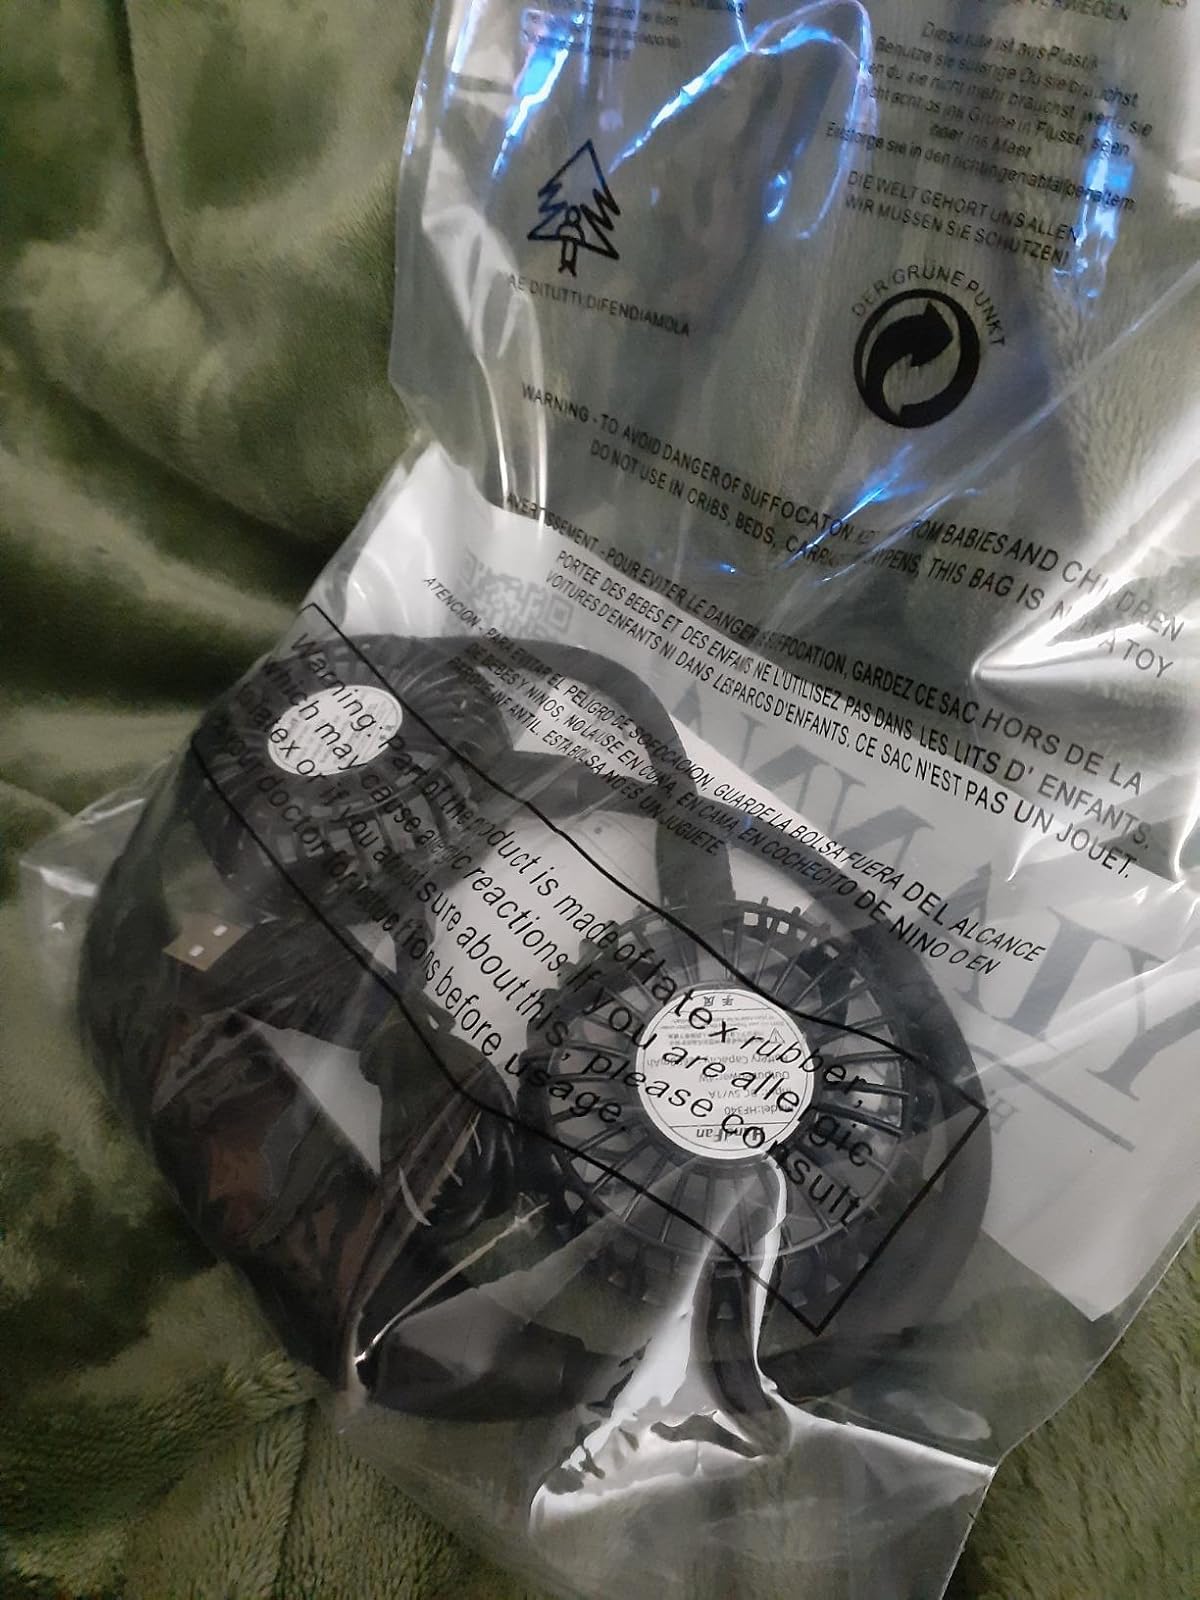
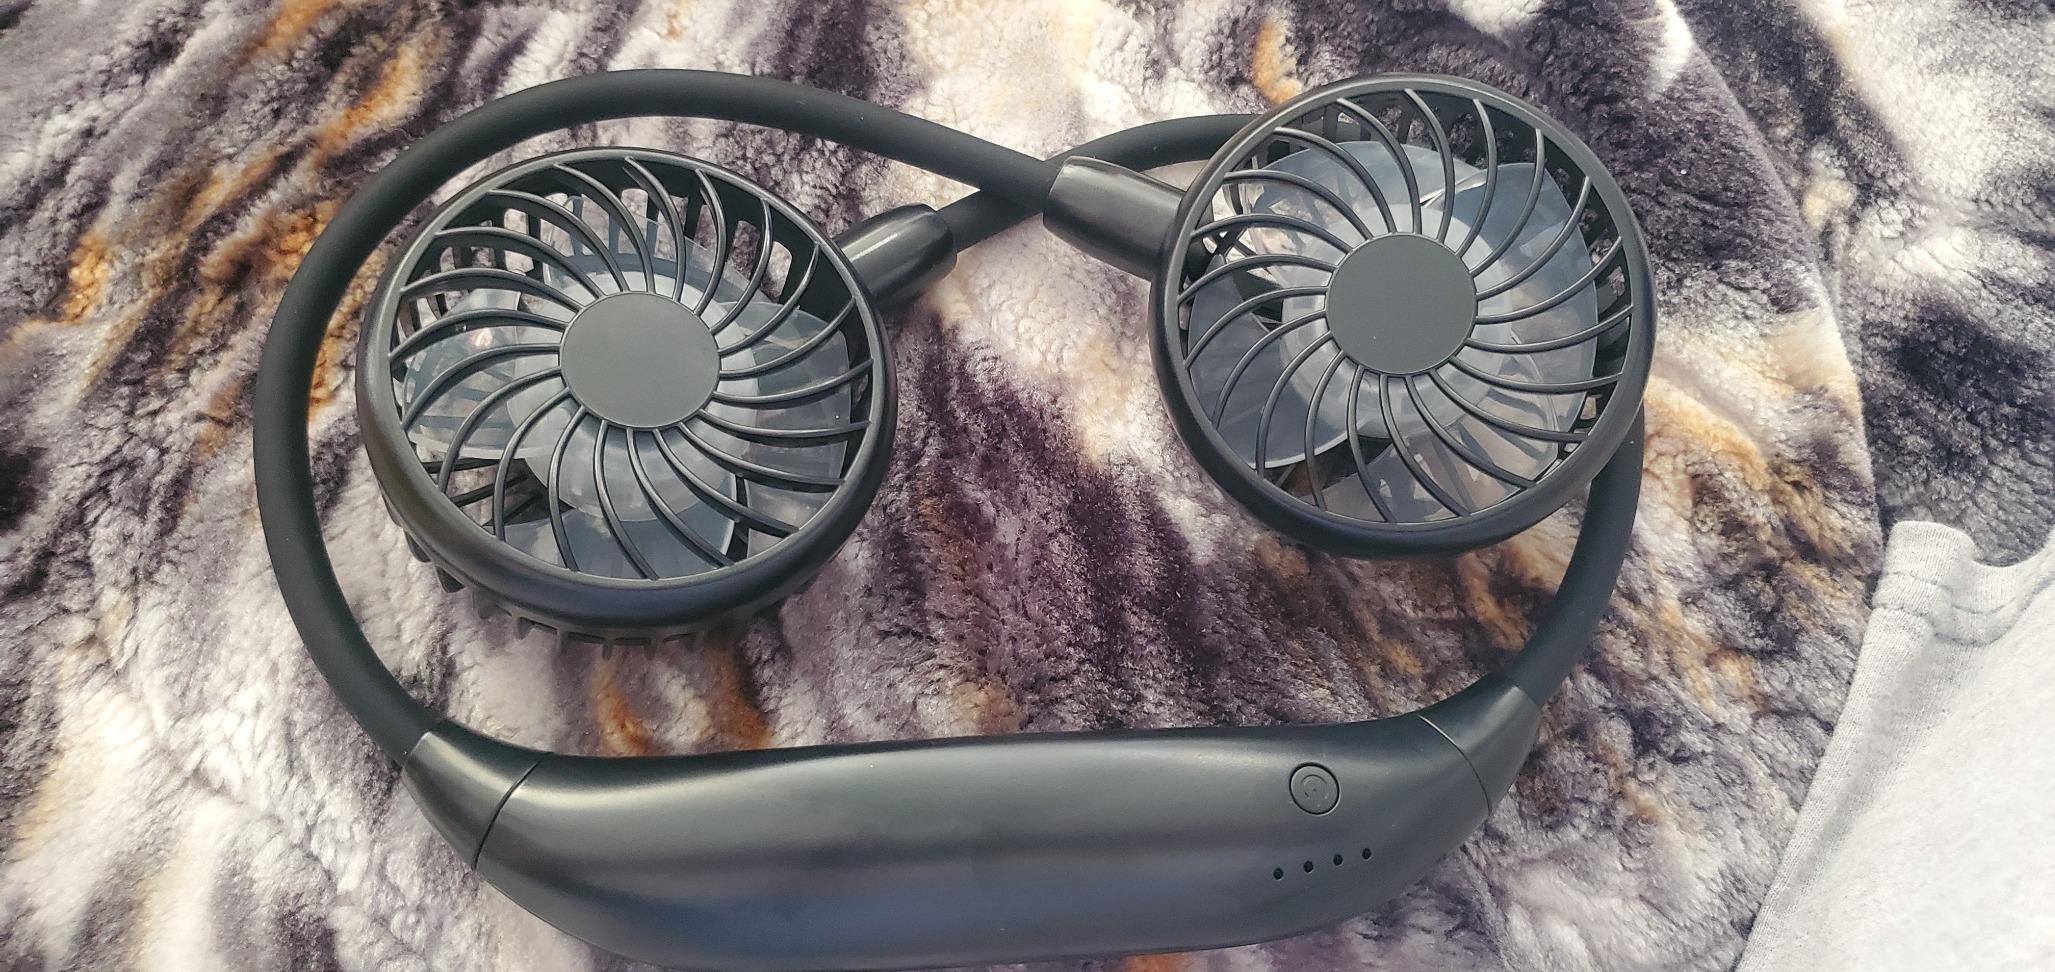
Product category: fan
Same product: yes